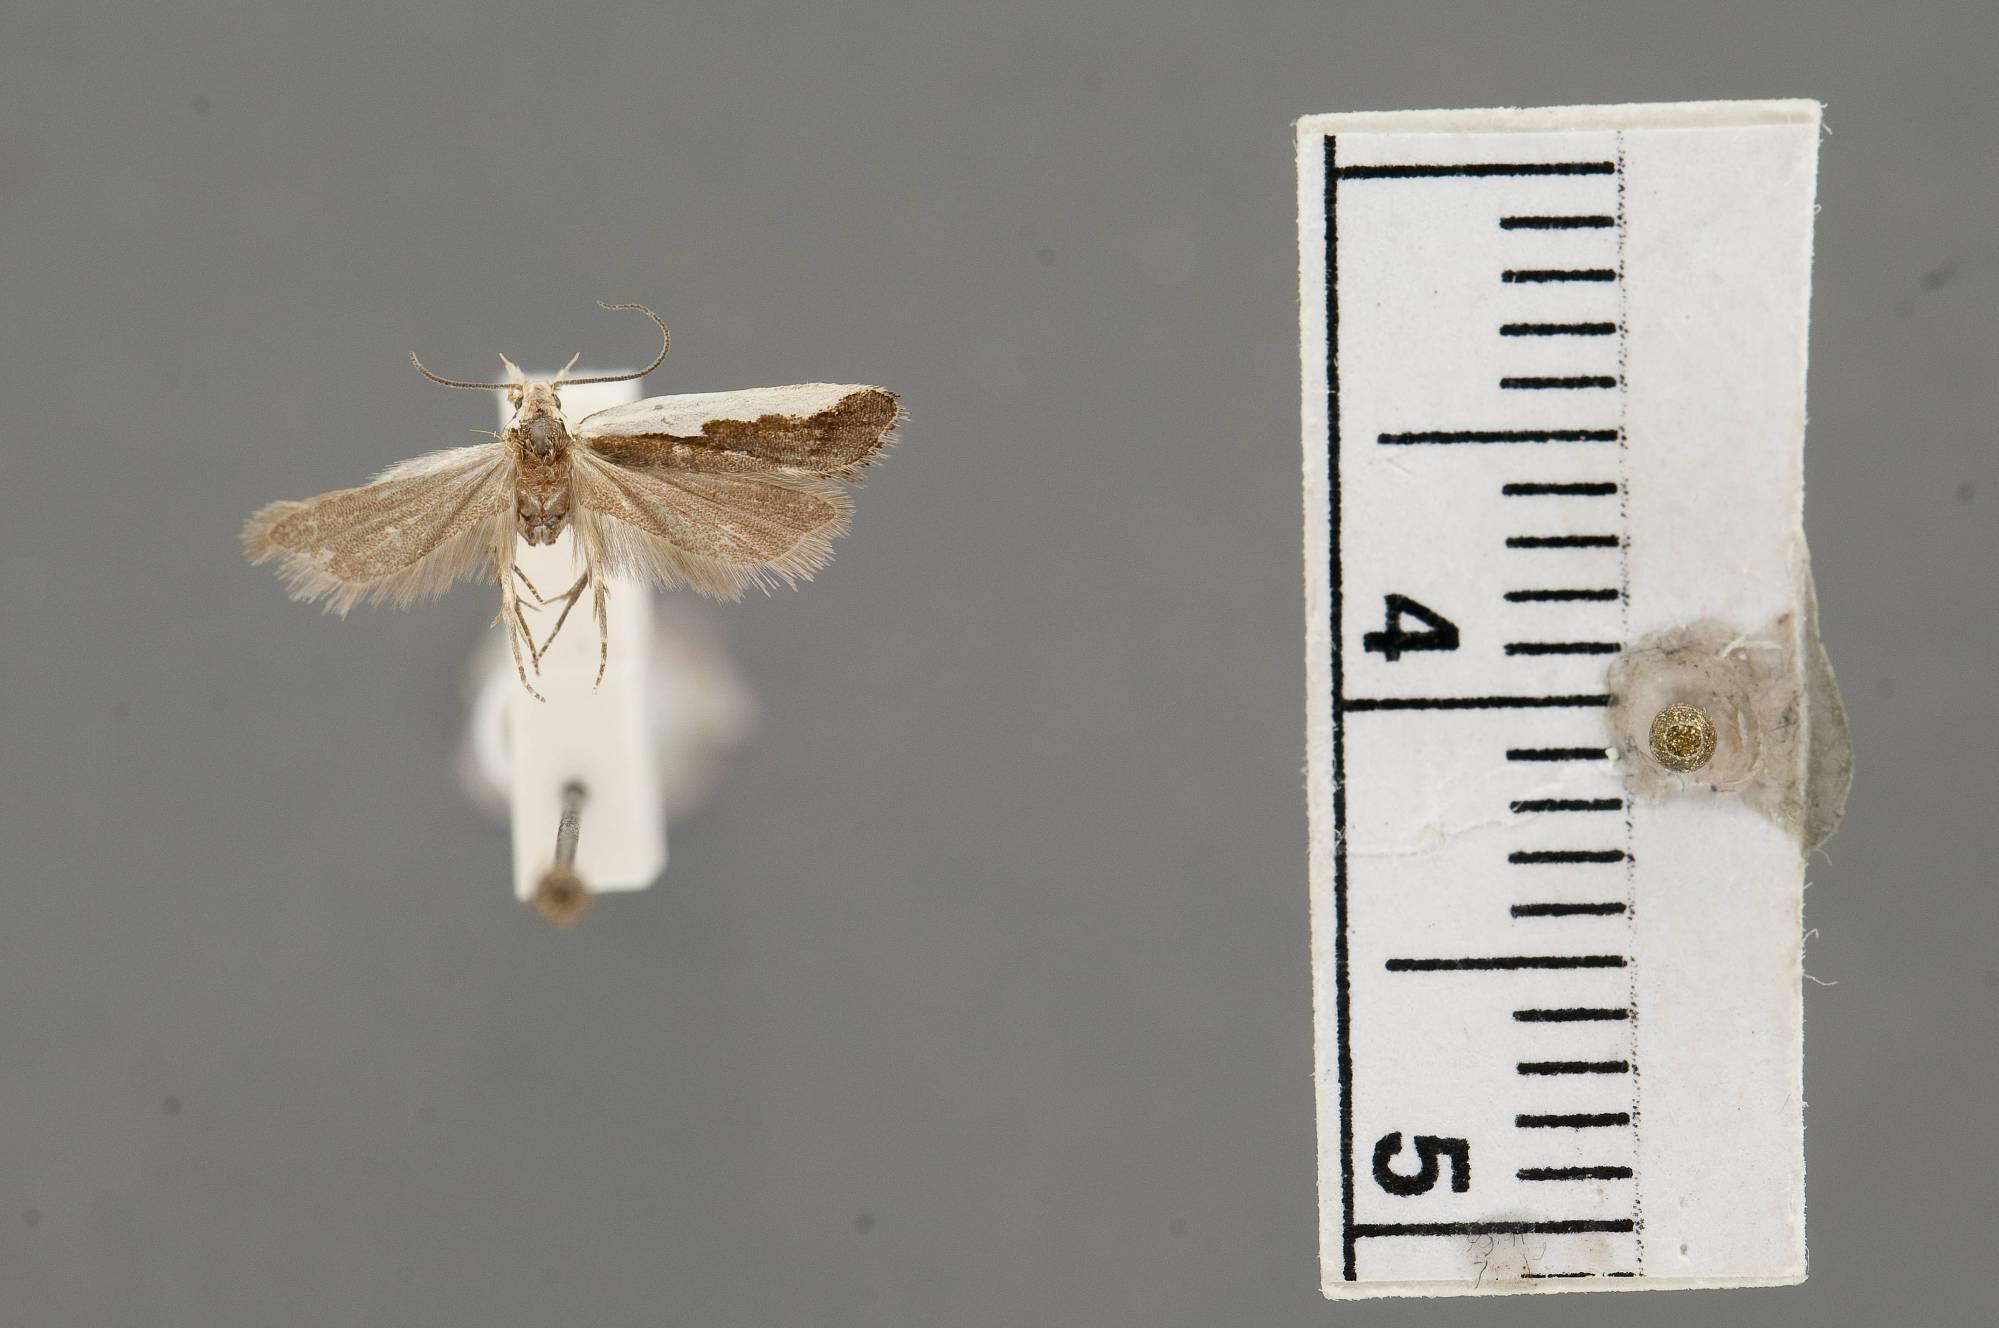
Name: Dichomeris simulata
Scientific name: Dichomeris simulata Hodges, 1986
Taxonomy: Animalia, Arthropoda, Insecta, Lepidoptera, Glossata, Gelechiidae, Dichomerinae
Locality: Canadian, Hemphill, Texas, United States
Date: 28 May 1970